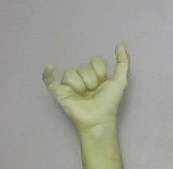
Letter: ya